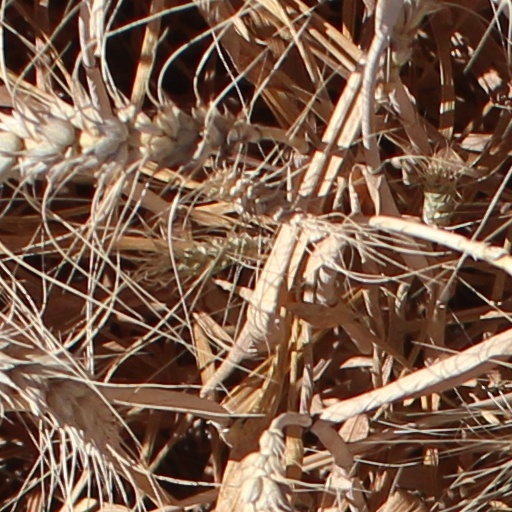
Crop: wheat